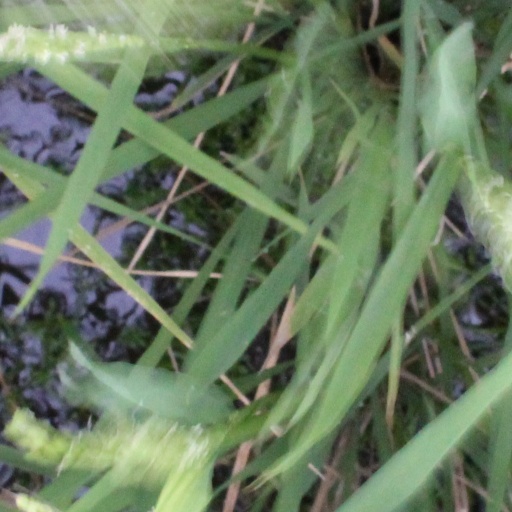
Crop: rice